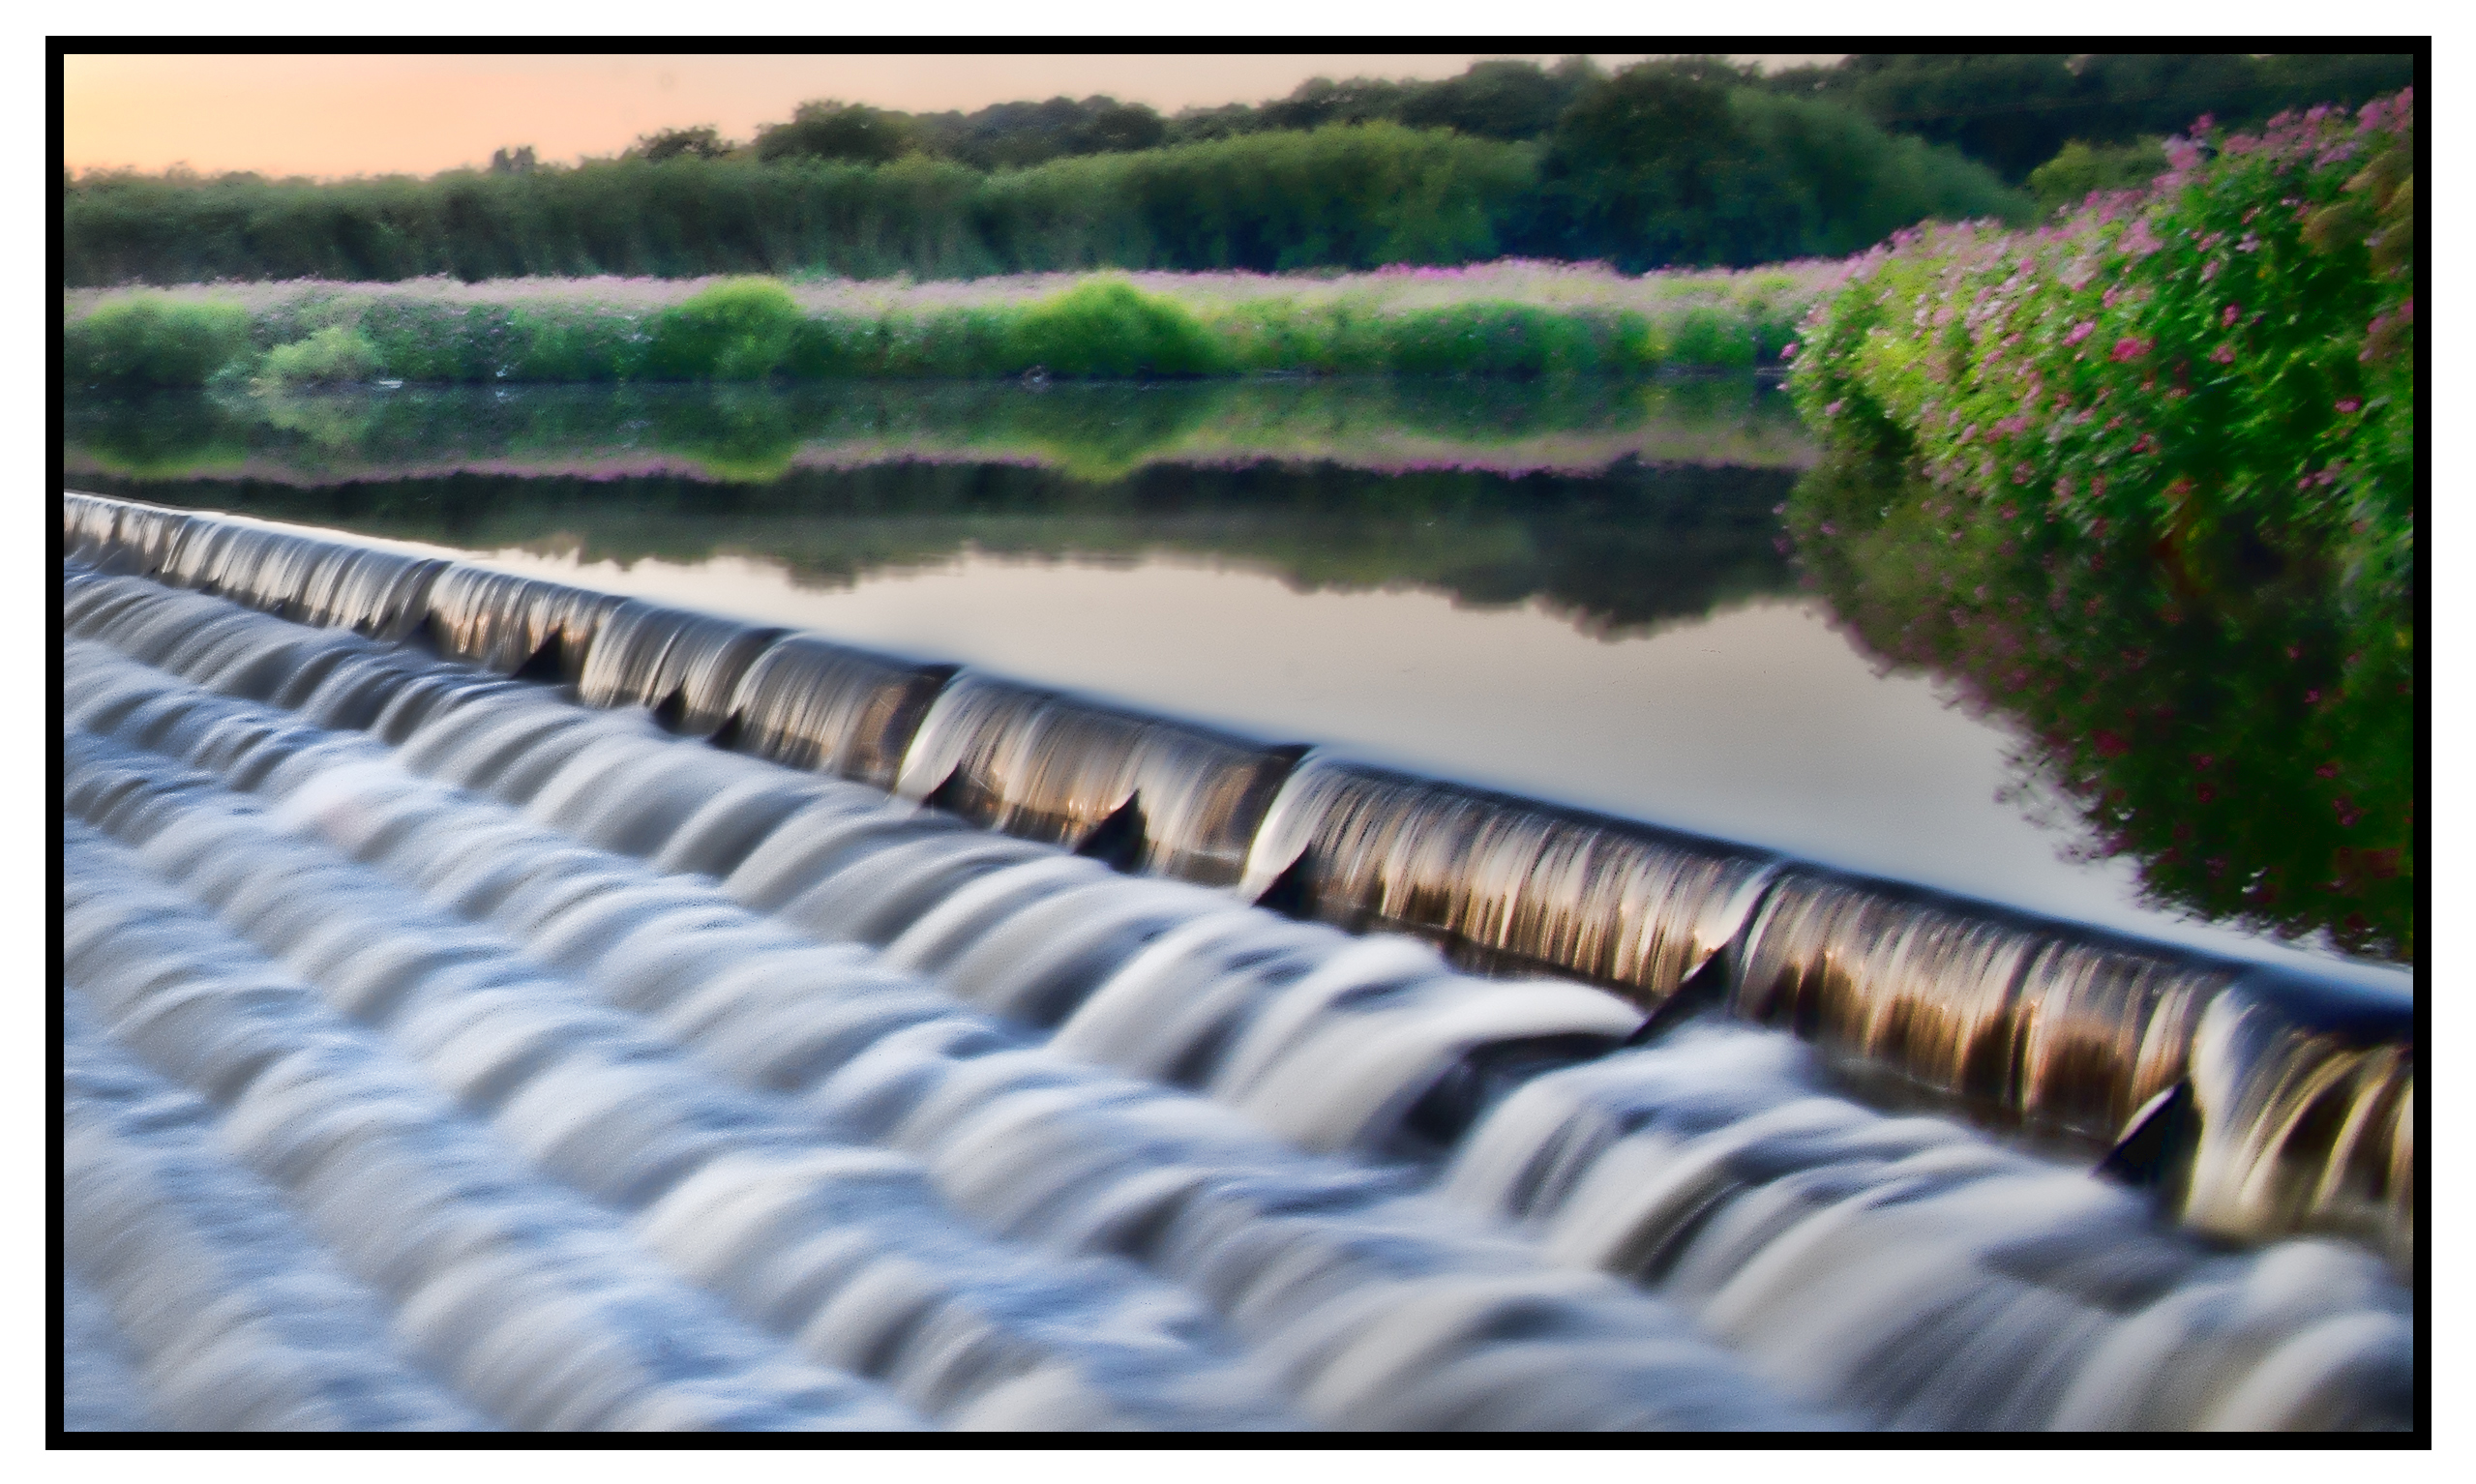
water, nature, wetlands, blur, sunrise, purple, river, bush, stream, reflection, flowing, park, velvet, reserve, bushes, aire, soft, waterways, calder, parkland, flows, britishwaterways, aireandcaldercanal